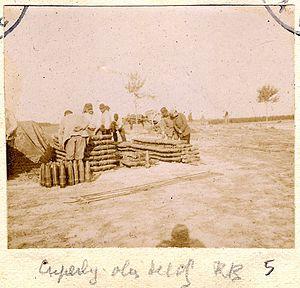
Obus de calibre 105 dans un dépôt d'artillerie à Cuperly (Marne). 1916. Guerre 1914-1918.
Le service interarmées des munitions est un organisme interarmées des forces armées françaises créé par un arrêté le 25 mars 2011. Il est constitué de pyrotechniciens de l'Armée de Terre, des mécaniciens armements de l'Armée de l'Air, de pyrotechniciens de la Marine et de personnel civil de la Défense, dont des ouvriers d'État en pyrotechnie.